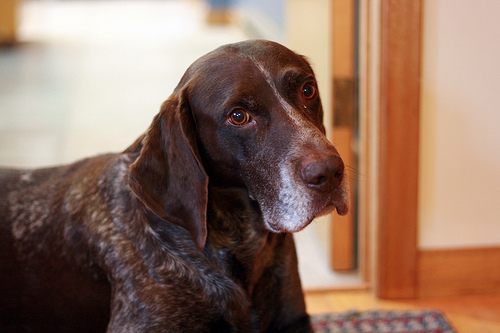
Animal: dog
Breed: german shorthaired